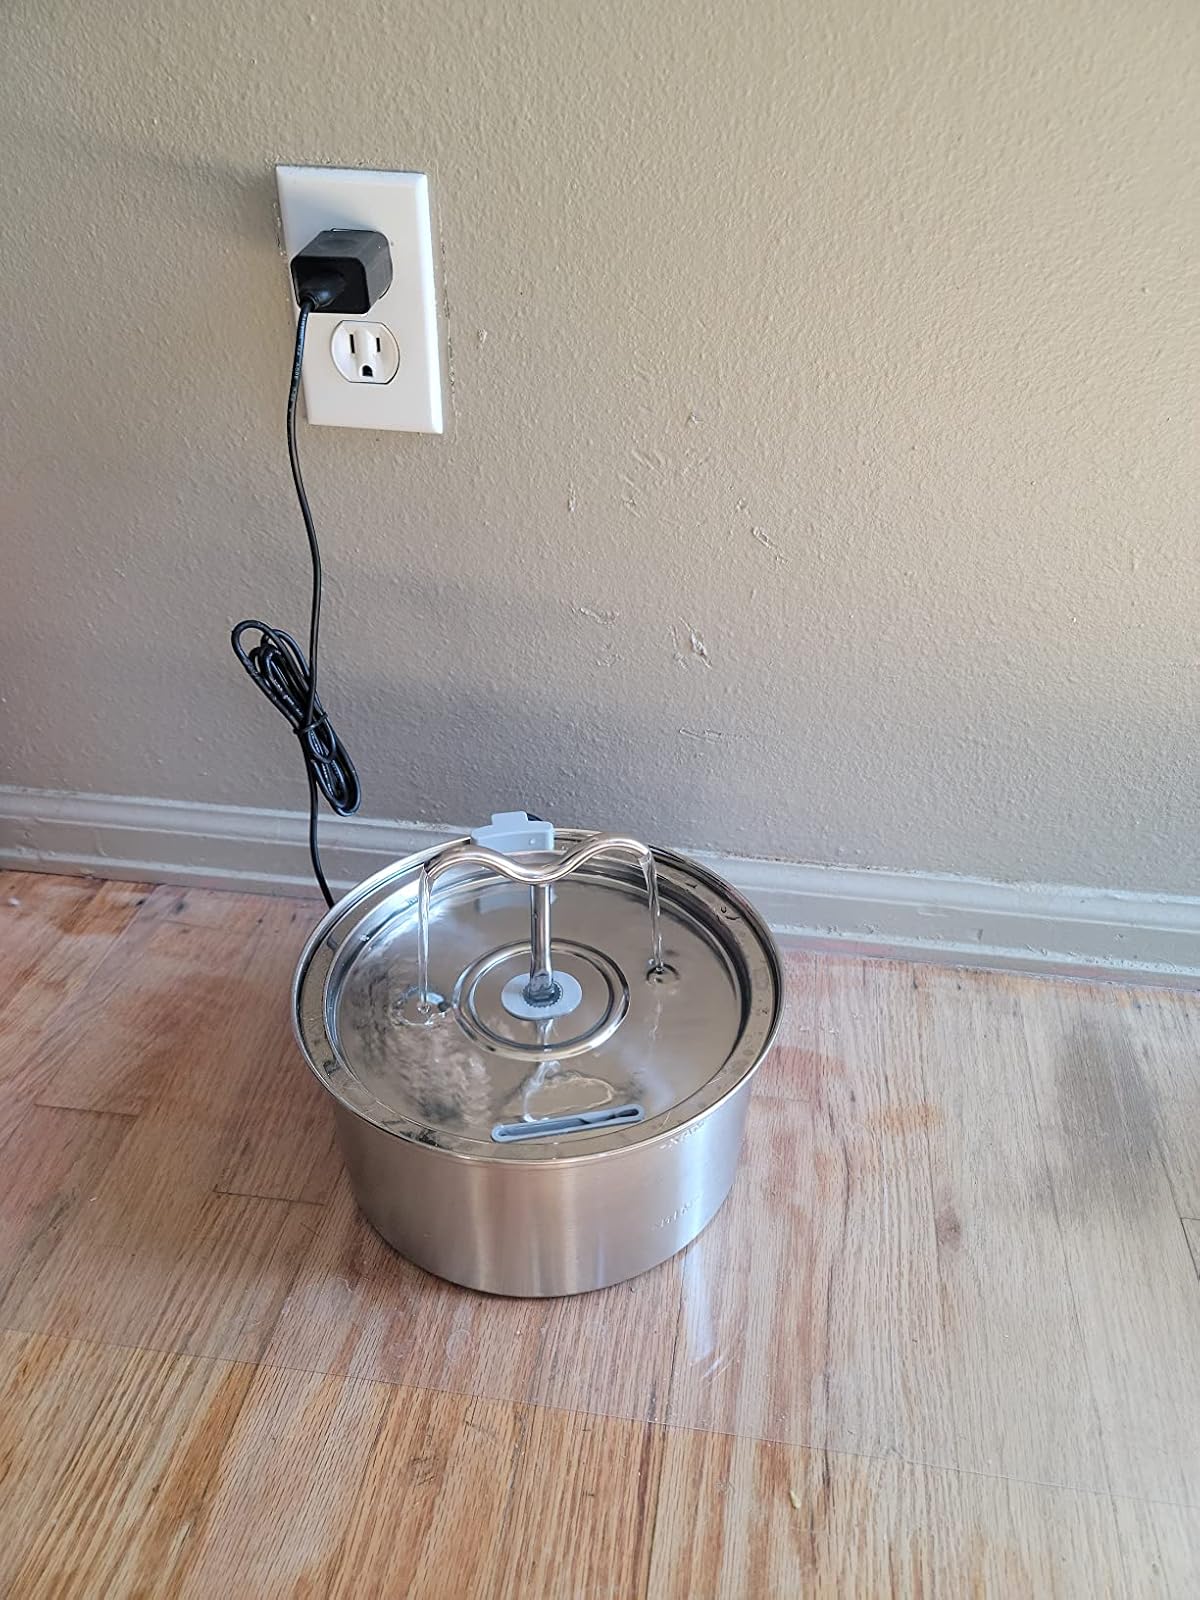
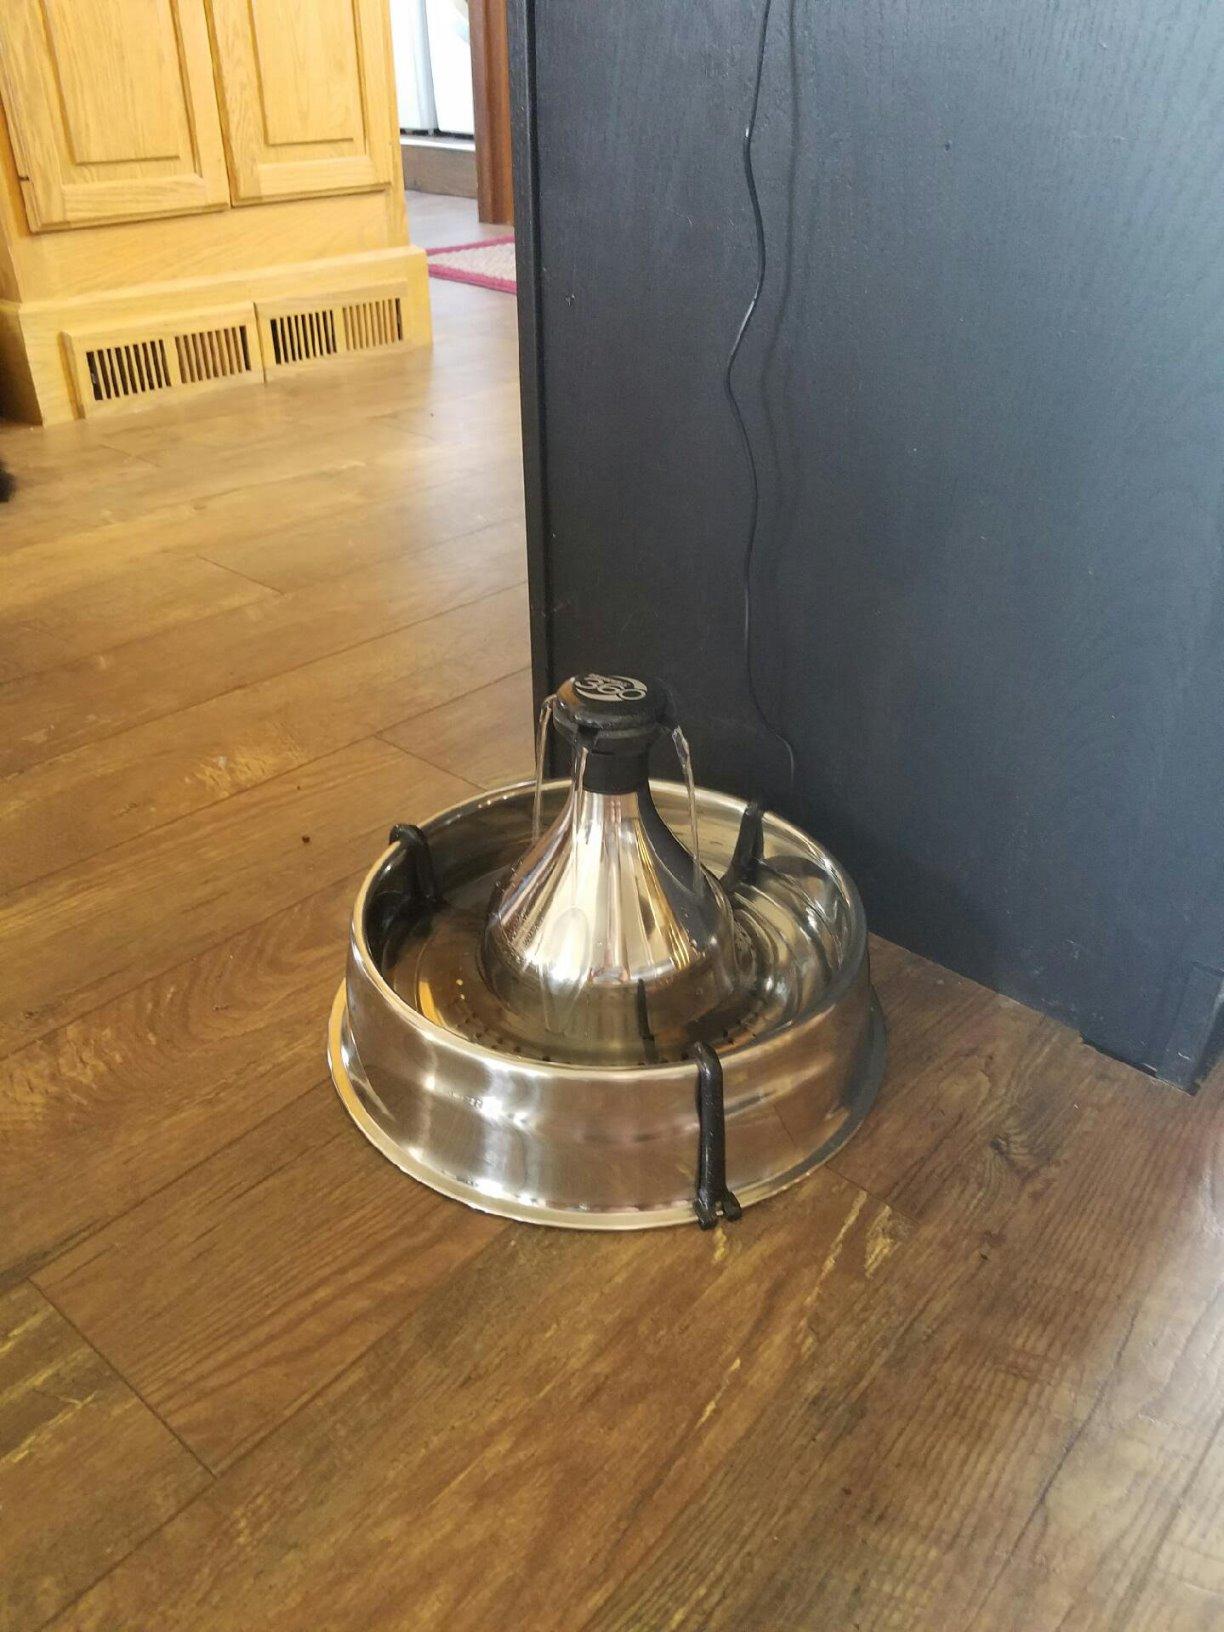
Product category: items_bowl
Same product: no